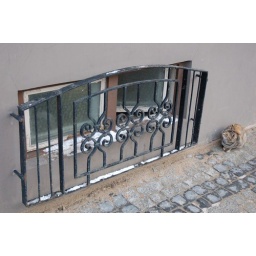
A cat begs for food outside a kitchen window in Riga